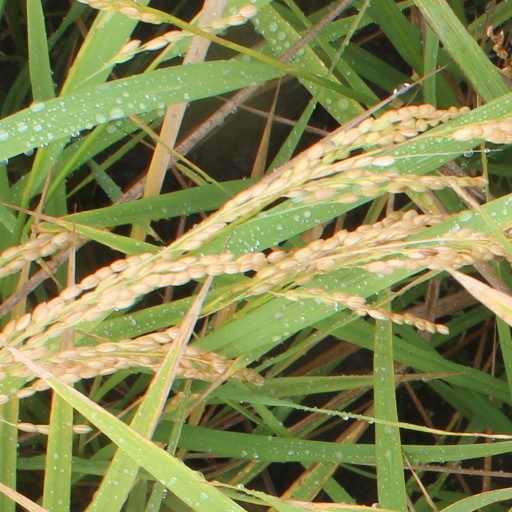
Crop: rice